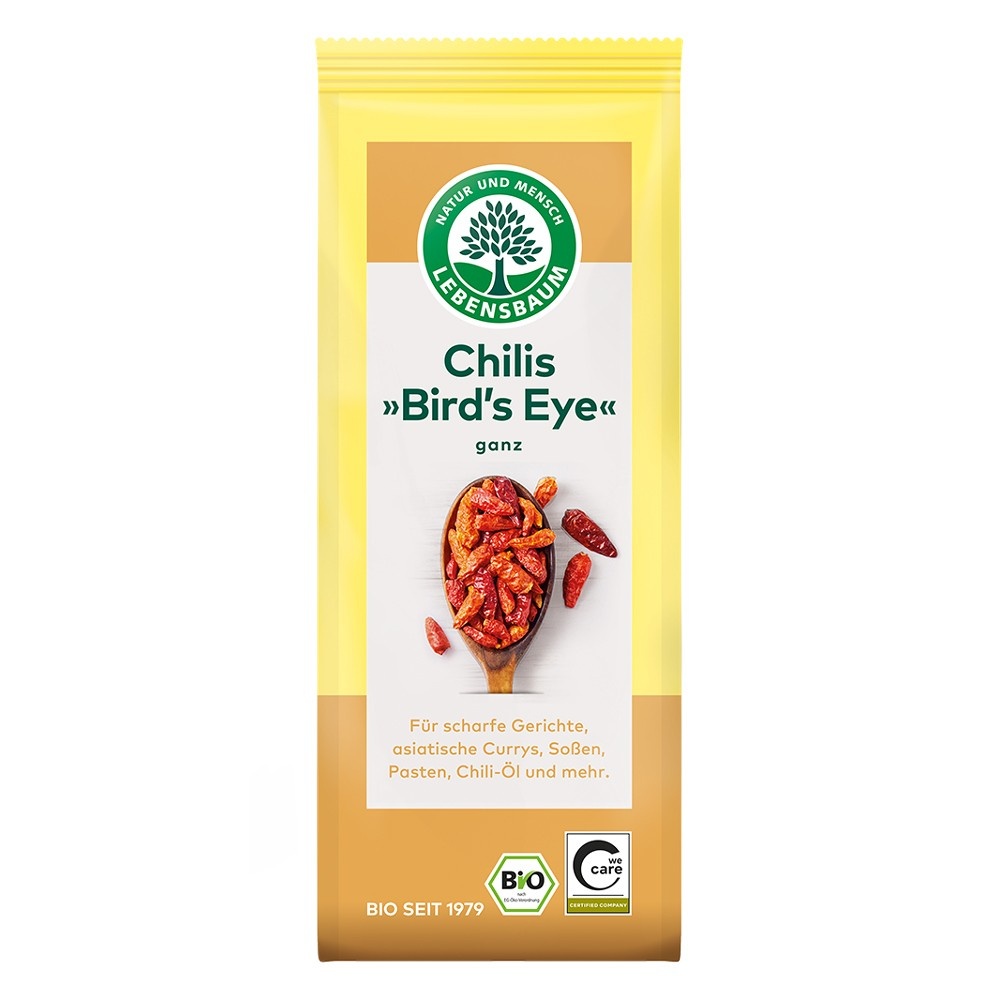
Chili intregi ecologici Lebensbaum, 20g
Brand: Lebensbaum
Descriere: Chilli intregi ecologici Lebensbaum cu forma de ochi de pasare sunt cunoscuti pentru iuteala lor intensa, care creste atunci cand sunt fierte mult timp. Daca gatiti ardeii intregi, acest lucru va facilita indepartarea lor inainte de servire. Sau utilizati propriul ulei decorativ de condimente. Ingrediente: chili intregi. Provin din agricultura ecologica. Alergeni urme: mustar, telina
Category: Food, Beverages & Tobacco > Food Items > Seasonings & Spices > Pepper